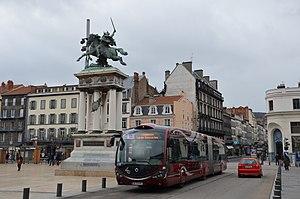
Irisbus Crealis Neo 18 n°825 de la ligne C du réseau T2C de Clermont-Ferrand, à Jaude.
La ligne C du réseau des T2C est une ligne de bus à haut niveau de service du réseau de transports en commun de Clermont-Ferrand, dont l'exploitation commerciale est confiée à l'établissement public à caractère industriel et commercial T2C.
La place de Jaude est la place la plus importante et la plus connue de Clermont-Ferrand.